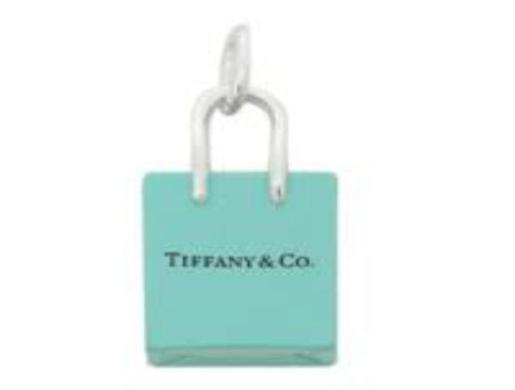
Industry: Clothes